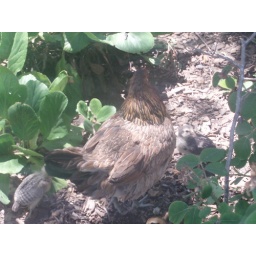
cute little chicken con sus pollitos in some park